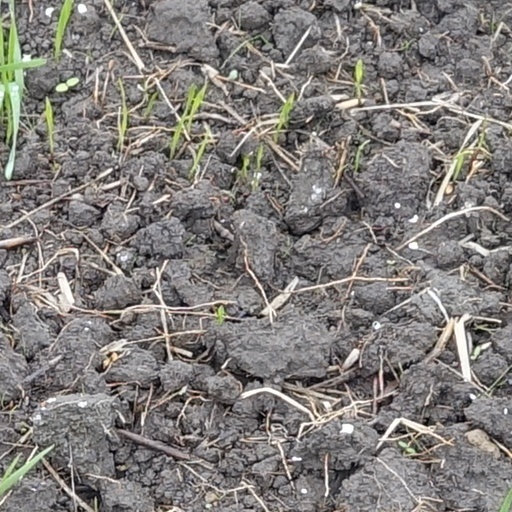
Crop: wheat